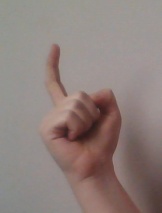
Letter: ra